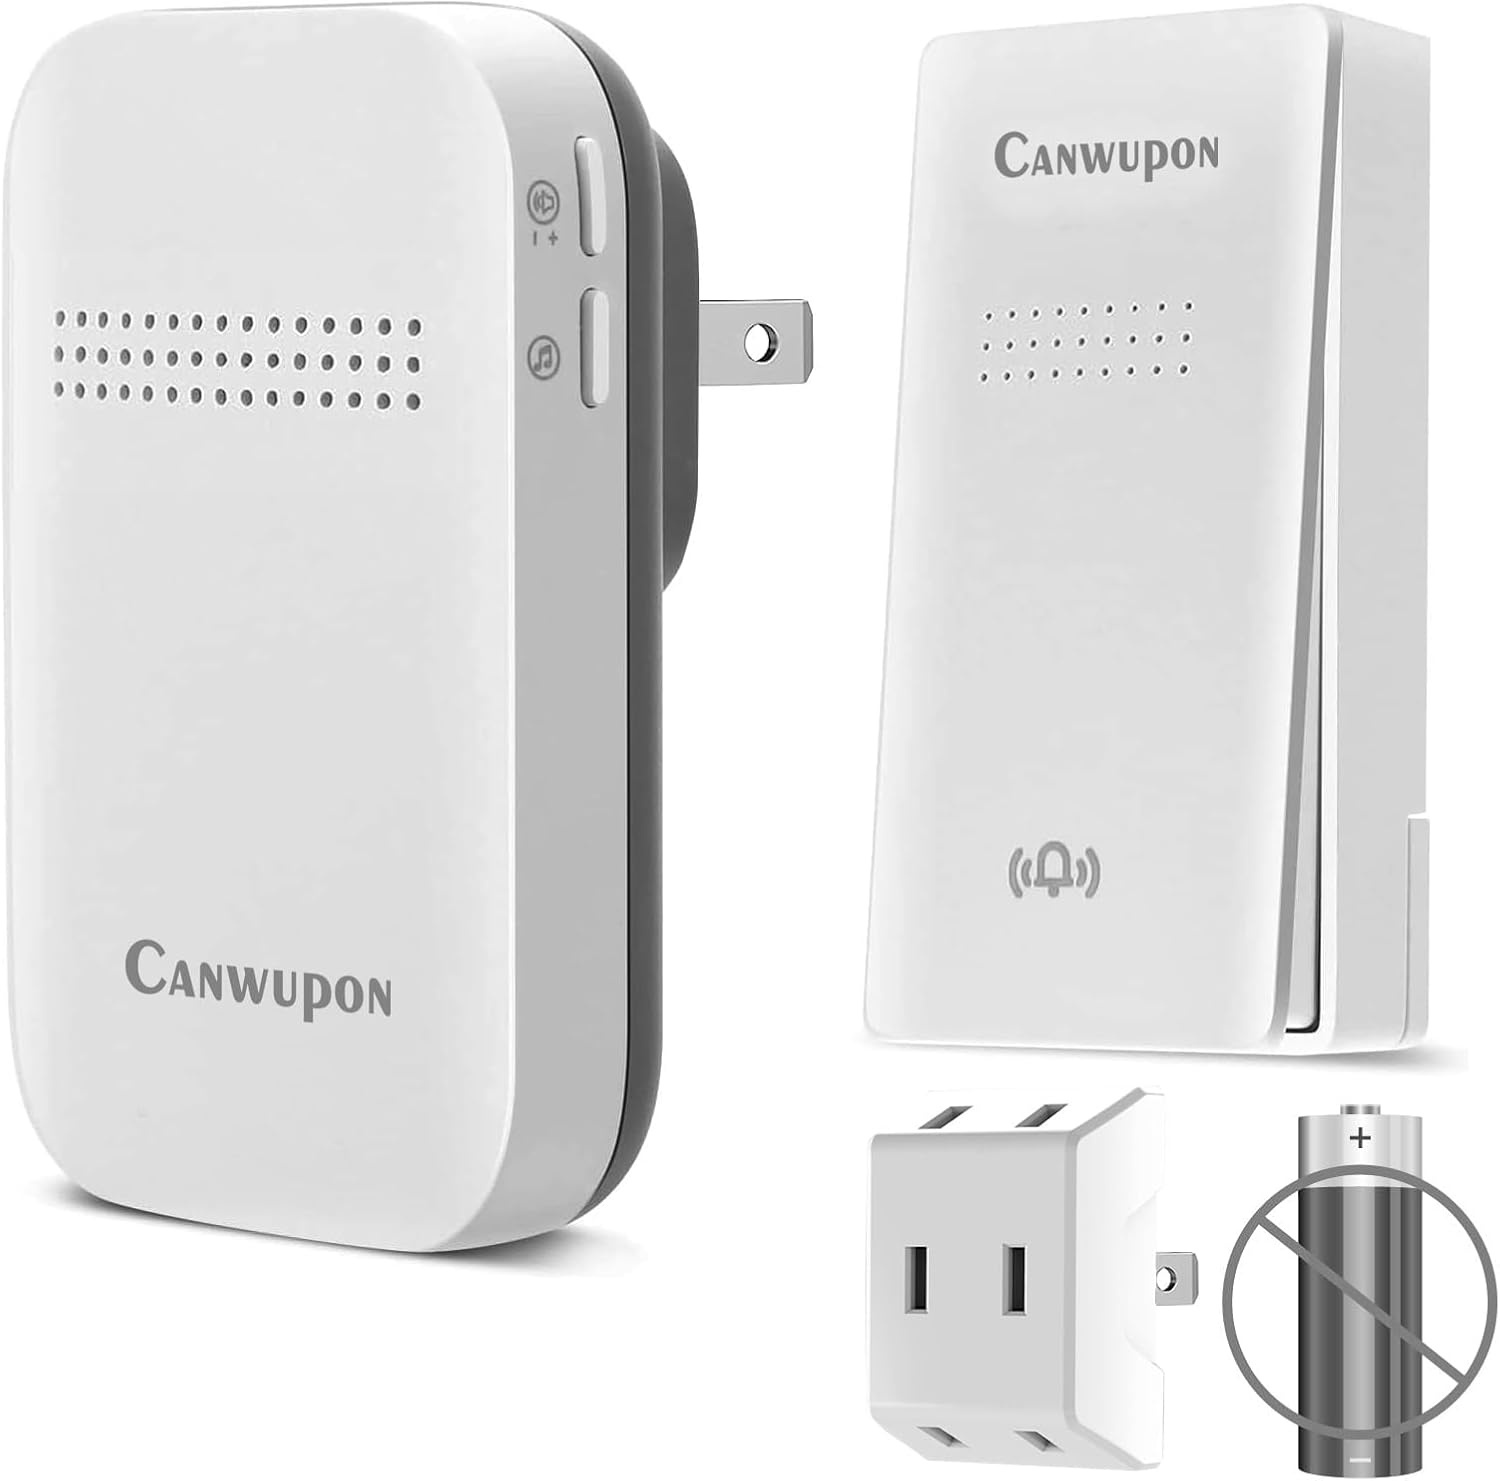
Wireless Doorbell - Self-Powered Door Bells No Battery Required for Home, Push Button Plug-through Waterproof Cordless Door Chime, up to 1300ft Range with 38 Ringtone, 120dB Extra Loud Doorbells
【Self-Powered Door Bell Ringer Wireless Homes kit】No batteries required for Both transmitter (push button) and receiver. When the transmitter is pressed, it generates electric power itself and sends stable signal to receiver. There is no need to worry about the unexpected situation that the wireless doorbell chime can not work when the battery is exhausted. No more trying to find the odd-sized battery most remote doorbell take! 【Waterproof Wireless Doorbell】IP65 Rated transmitter with a waterproof ring structure, wireless doorbells for home can operating between -4°F and 140°F, withstands tough weather conditions.Plug in doorbell wireless with 38 different CD-quality sound tunes, 4 levels of adjustable volume from 65dB to 120dB.The chime is loud enough to hear through all of my large house. 【Comes with outlet splitter】Compared with other doorbells, Canwupon electronic wireless doorbell set came with an outlet splitter so that you still have additional outlets to use instead of your chime taking up an outlet. Wireless design, you can easily install it anywhere you like. 【Long Working Distance】This wireless doorbell kits for home / apartment / classroom / factory management / bedroom / room / hospital features up to 1300ft wireless range, ensuring you won't miss a visitor, even if you are a few rooms away or on another floor. Please ensure that your door is not a metal door, as metal can have a strong interference with the signal, greatly reducing the working distance of the doorbell under normal conditions 【Easy Installation & Using】Screws and double-sided adhesive tapes included for easy be fixed to the doorframe of the transmitter. Easily plug receiver into an electrical outlet. Then you put the button where you want someone to push the button. Outdoor Wireless doorbells for home has been paired before delivery and no need for wiring or electrician installation when using it. Plug-and-play. The doorbell set will bring convenience to your life.（The package includes 1 Buttons&1 Receiver） › See more product details
Category: Hardware > Building Materials > Door Hardware > Door Bells & Chimes